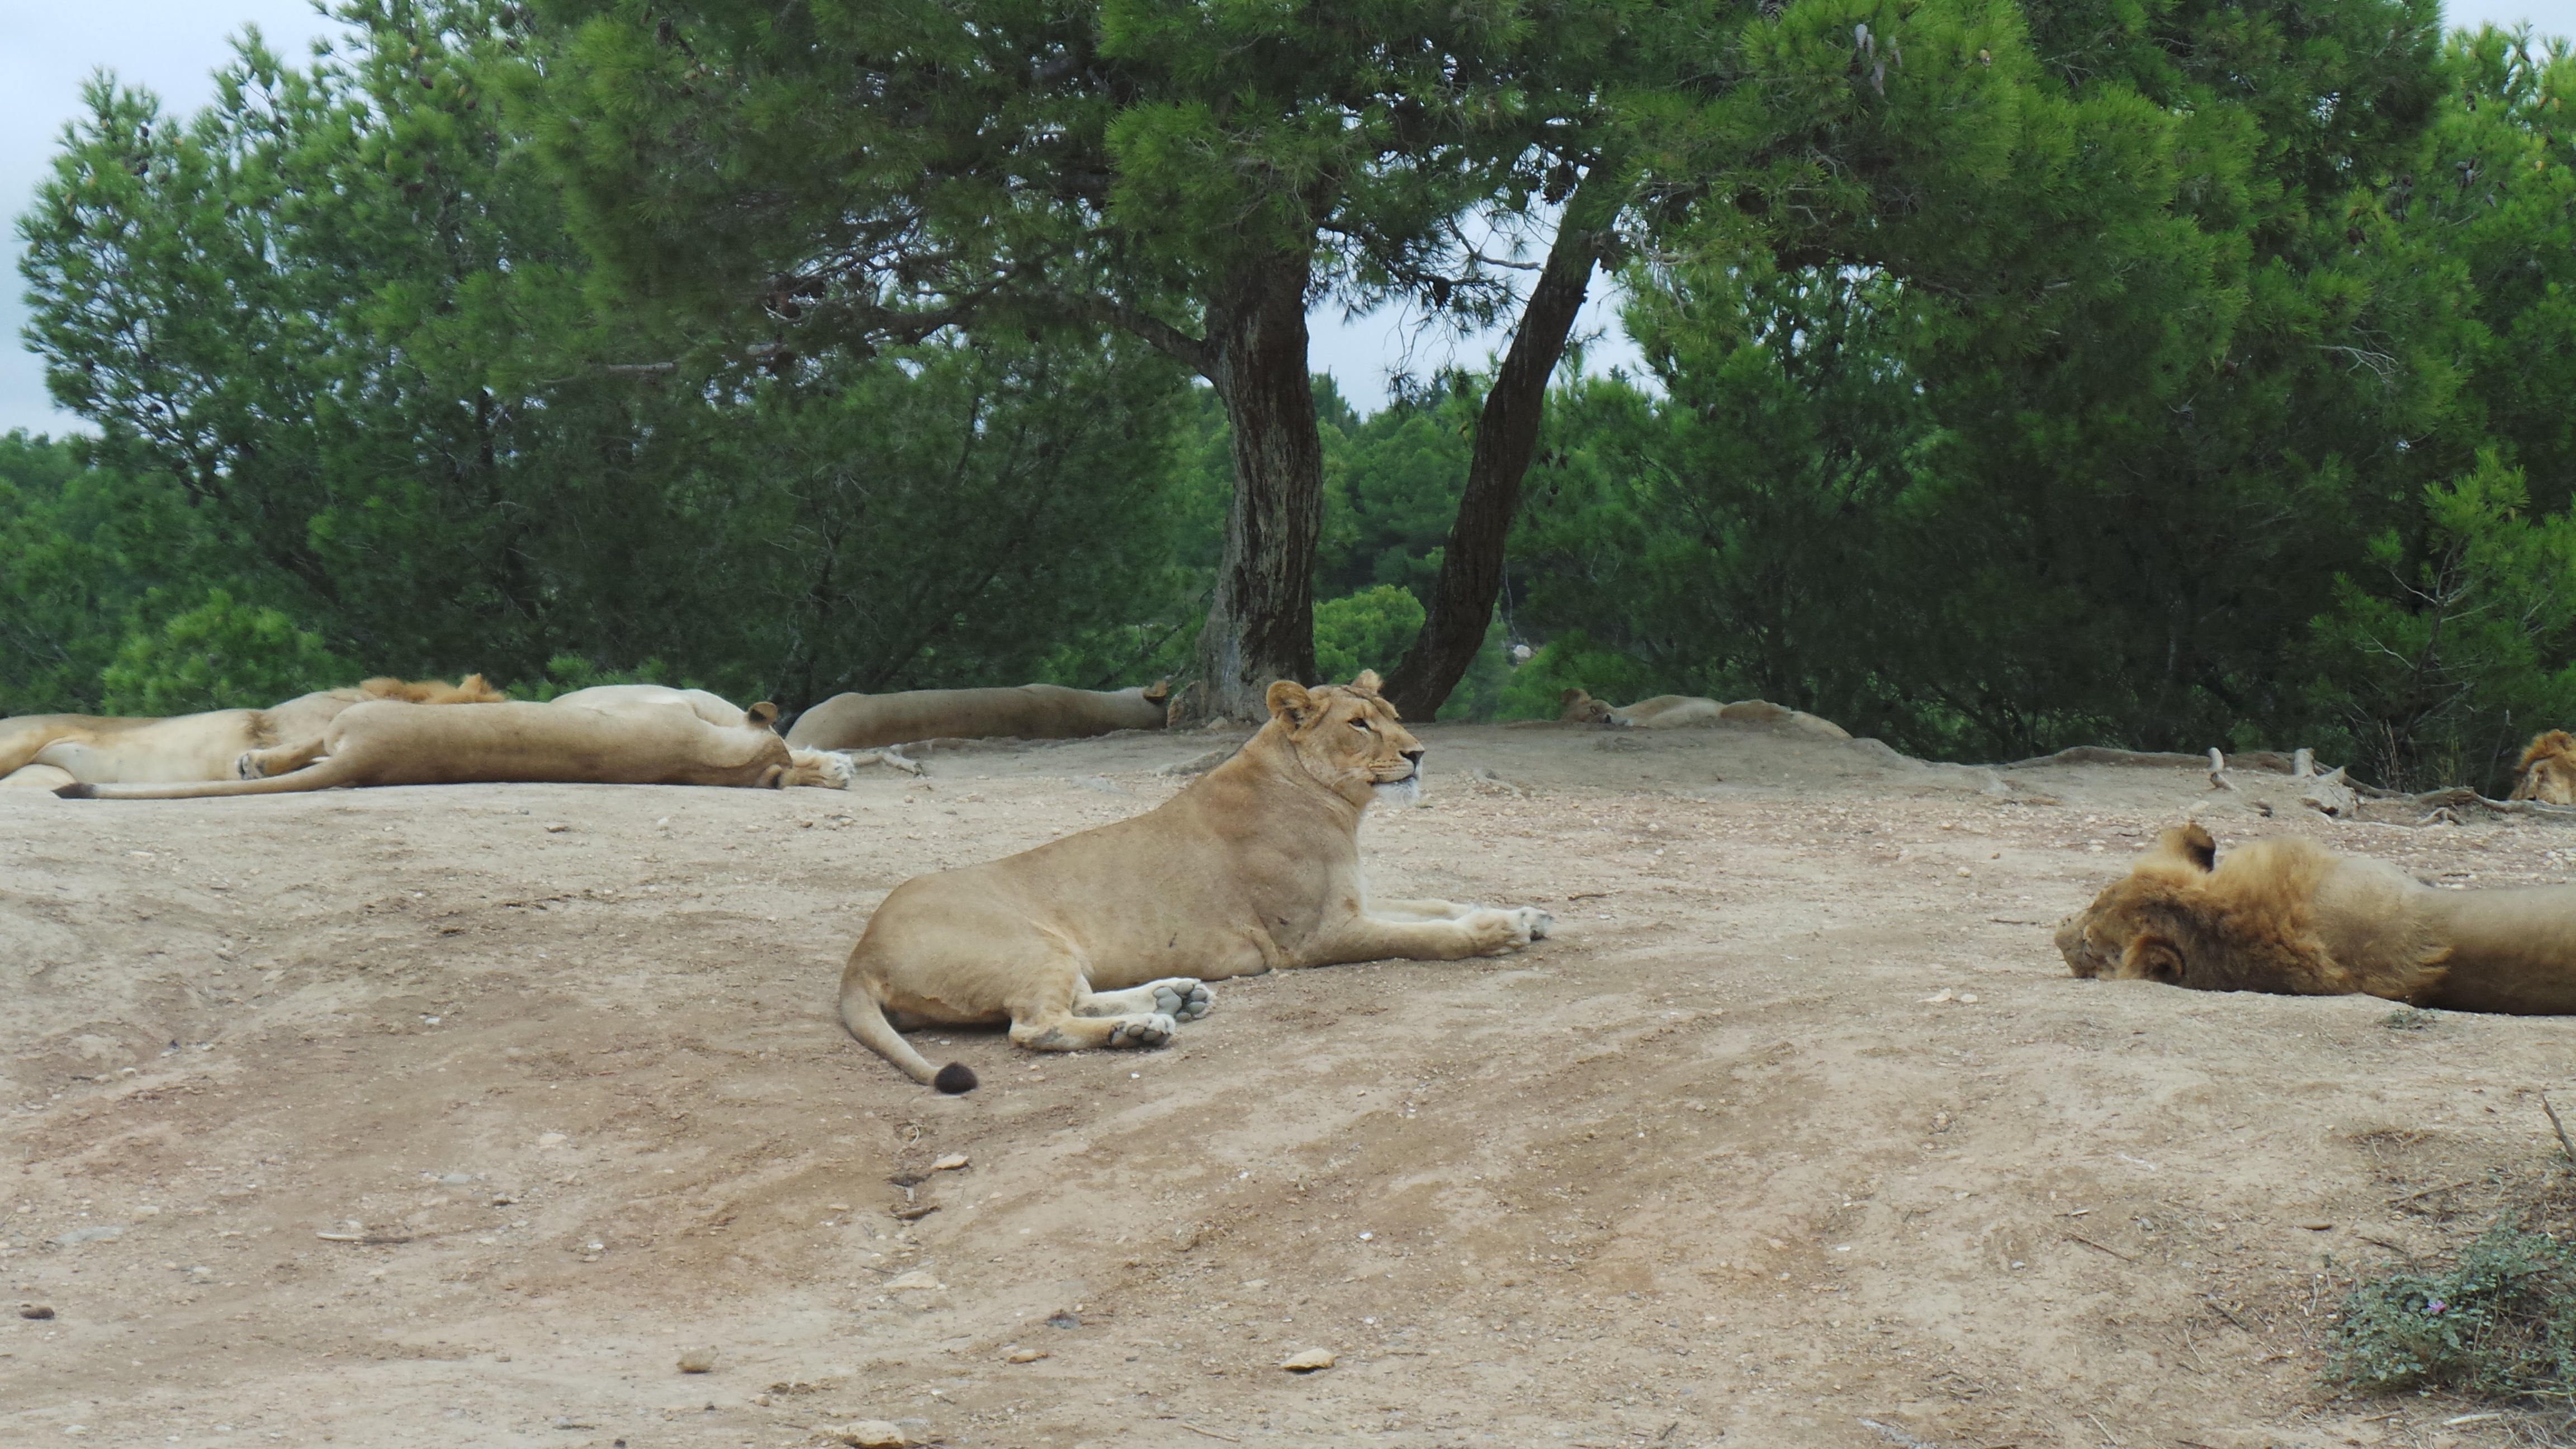
nature, animal, wildlife, zoo, mammal, fauna, savanna, lion, lioness, nap, animals, safari, big cats, outdoor recreation, reserve africaine sigean, cat like mammal